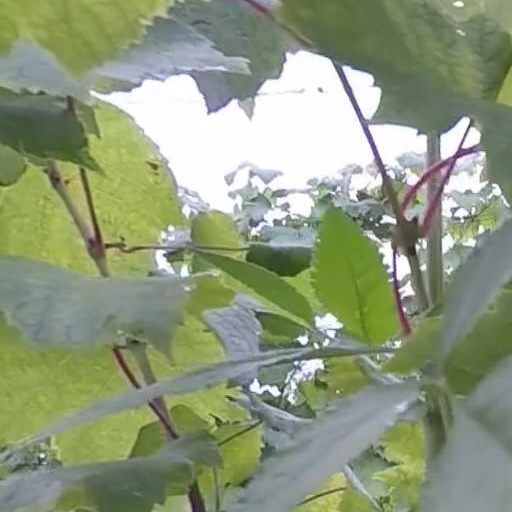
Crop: grape